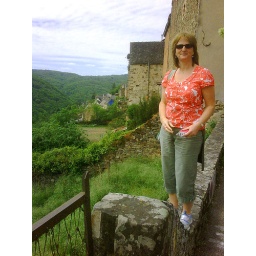
Katy Hilditch pictured standing on the town wall of Najac in SW France